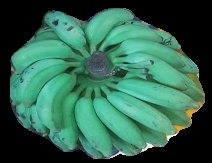
Variety: elakki-bale
Grade: grade2